Dimitri Tavadze

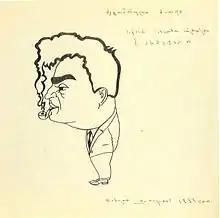
1933; Sandro Akhmeteli (Caricature)

Tavadze was awarded the "Honored Art worker" (1950), the "Laureate of the State Prize" (1951), and the "People's Painter of Georgia" (1967). Starting 1933, Tavadze participated in a number of exhibitions. Tavadze's works were displayed numerous times in Tbilisi, as well as in Moscow (1937, 1956, 1957, 1958, 1967, 1971, 1979), in Leningrad (1937), in São Paulo (1967) and in the German Democratic Republic (1968). He had personal exhibitions in Tbilisi (1964, 1975 ["Shakespeareana"], 1982) and in Moscow (1971).